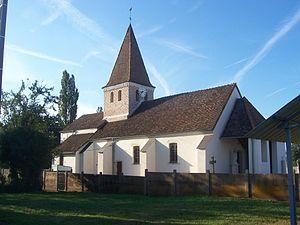
Saint-Martin-en-Gâtinois
Saint-Martin-en-Gâtinois est une commune française située dans le département de Saône-et-Loire en région Bourgogne-Franche-Comté.